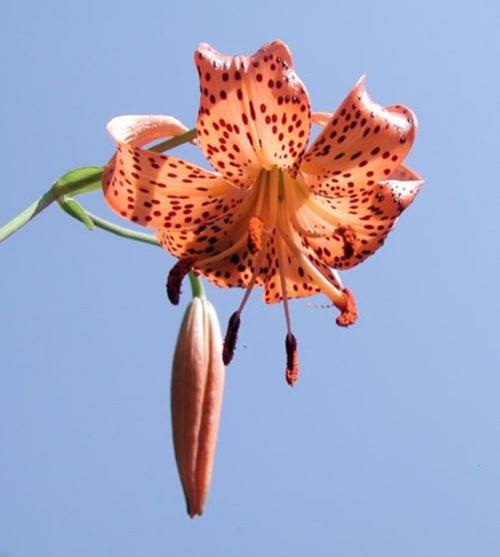
Flower: tiger lily